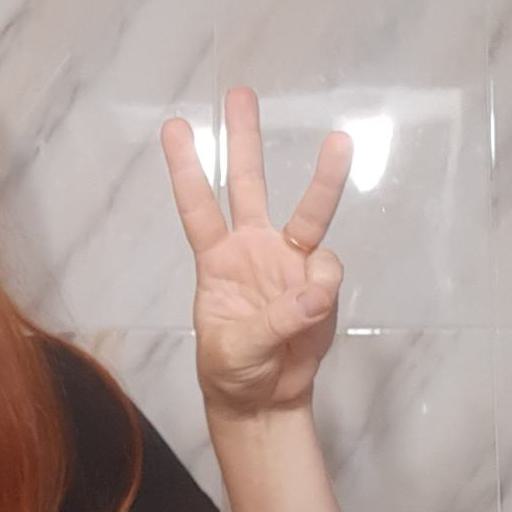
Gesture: three